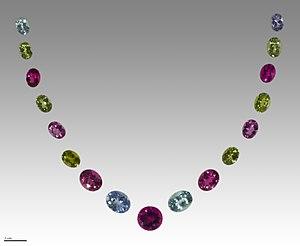
Elbaïte (Tourmaline Paraiba - Cupro Elbaite) - Taillées. Localité
La tourmaline Paraíba est le nom usuel d'une variété gemme d'elbaïte cupro-elbaïte utilisée en joaillerie. Cette rare tourmaline de couleur bleu néon, bleu-vert ou verte en raison de la présence de cuivre est très recherchée et son prix peut atteindre, voire dépasser celui des pierres précieuses traditionnelles comme le diamant, l'émeraude ou le rubis.
L'elbaïte est une espèce minérale du groupe des silicates sous-groupe des cyclosilicates appartenant à la famille des tourmalines. L'elbaïte a pour formule Na(Li, Al)₃Al₆(OH)₄(BO₃)₃, avec la présence possible de Na, Mg, K, Ca, Ti, Mn, Fe, F. Les cristaux peuvent dépasser 1,6 m.